Pritchard-Moore-Goodrich House

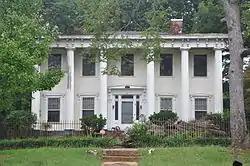

Pritchard-Moore-Goodrich House is a historic residence in Griffin, Georgia in Spalding County, Georgia. It was constructed by Dr. William Prichard in 1850 on land purchased from attorney Robert Lanier, father of Georgia poet Sidney Lanier. The home had a series of owners beginning with William Wadsworth in 1872 until 1919 when it was purchased by Lucien P. Goodrich, Dr. Prichard's grandson. The home is Greek Revival architecture and includes Doric columns as well as some Italianate architecture features. It was added to the National Register of Historic Places on March 7, 1973. It is located at 441 North Hill Street.